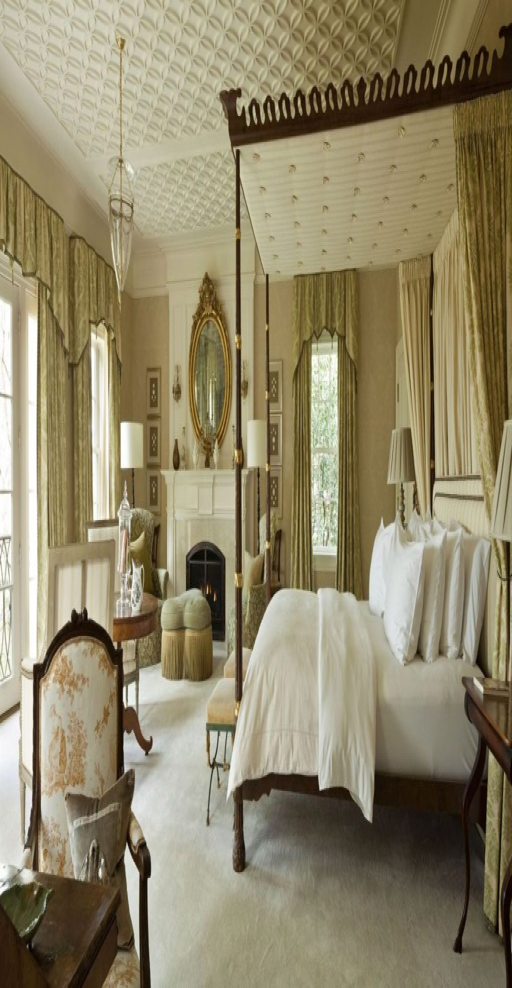
the childhood home of politician has been put up for sale by its current owners .